A History of the Birds of Europe

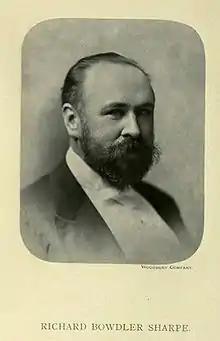
bearded man in Victorian clothes

Overall, "Birds of Europe" was very well received by its contemporary reviewers, as was the "Supplement" when it was published. When Dresser died in 1915 aged 77 his obituary in "Ibis", an avian science journal, after summarising his life and his major role in scientific societies, went on to say his "most important work is undoubtedly the well-known 'History of the Birds of Europe'... the whole forms a monument of the industry and accuracy of the author." His obituarist, though, added a caveat that "his views on the limits of specific variation and nomenclature would not perhaps commend themselves to present-day workers."